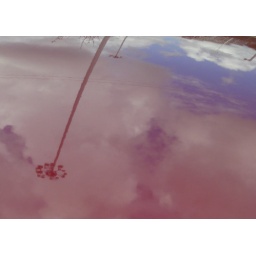
sky in a car roof